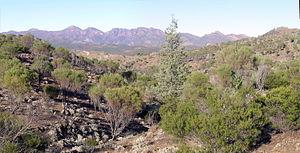
Les parcs nationaux d'Australie-Méridionale, sont actuellement au nombre de vingt, protège 44 116,8 km², soit 4,5 % du territoire de l'État. Ils sont gérés par le ministère de l'Environnement et des Ressources naturelles de l'Australie-Méridionale.